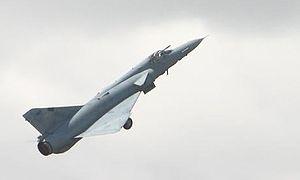
L'Atlas Cheetah est un avion militaire développé par Atlas Aircraft Corporation en Afrique du Sud. C'est en fait une variante entièrement modernisée du Dassault Mirage III, apparue au milieu des années 1980.